Ted Kress

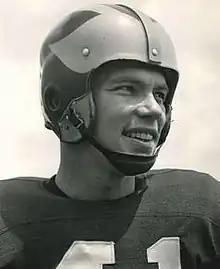

Edward S. "Ted" Kress (March 26, 1931 – February 15, 2003) was an American football player and businessman. He was the starting left halfback for the University of Michigan in 1952 and 1953 and set a Big Ten Conference single-game rushing record with 218 yards in October 1952. He later founded the Kress Corporation, a manufacturer of heavy industrial hauling vehicles, in Brimfield, Illinois.